Egg! Egg! A Hardboiled Story

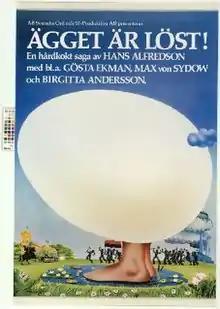
Film poster

Egg! Egg! A Hardboiled Story (alternative title The Softening of the Egg) is a 1975 Swedish black comedy film directed by Hans Alfredson, starring Gösta Ekman, Max von Sydow and Birgitta Andersson. Alfredson won the award for Best Director at the 11th Guldbagge Awards.